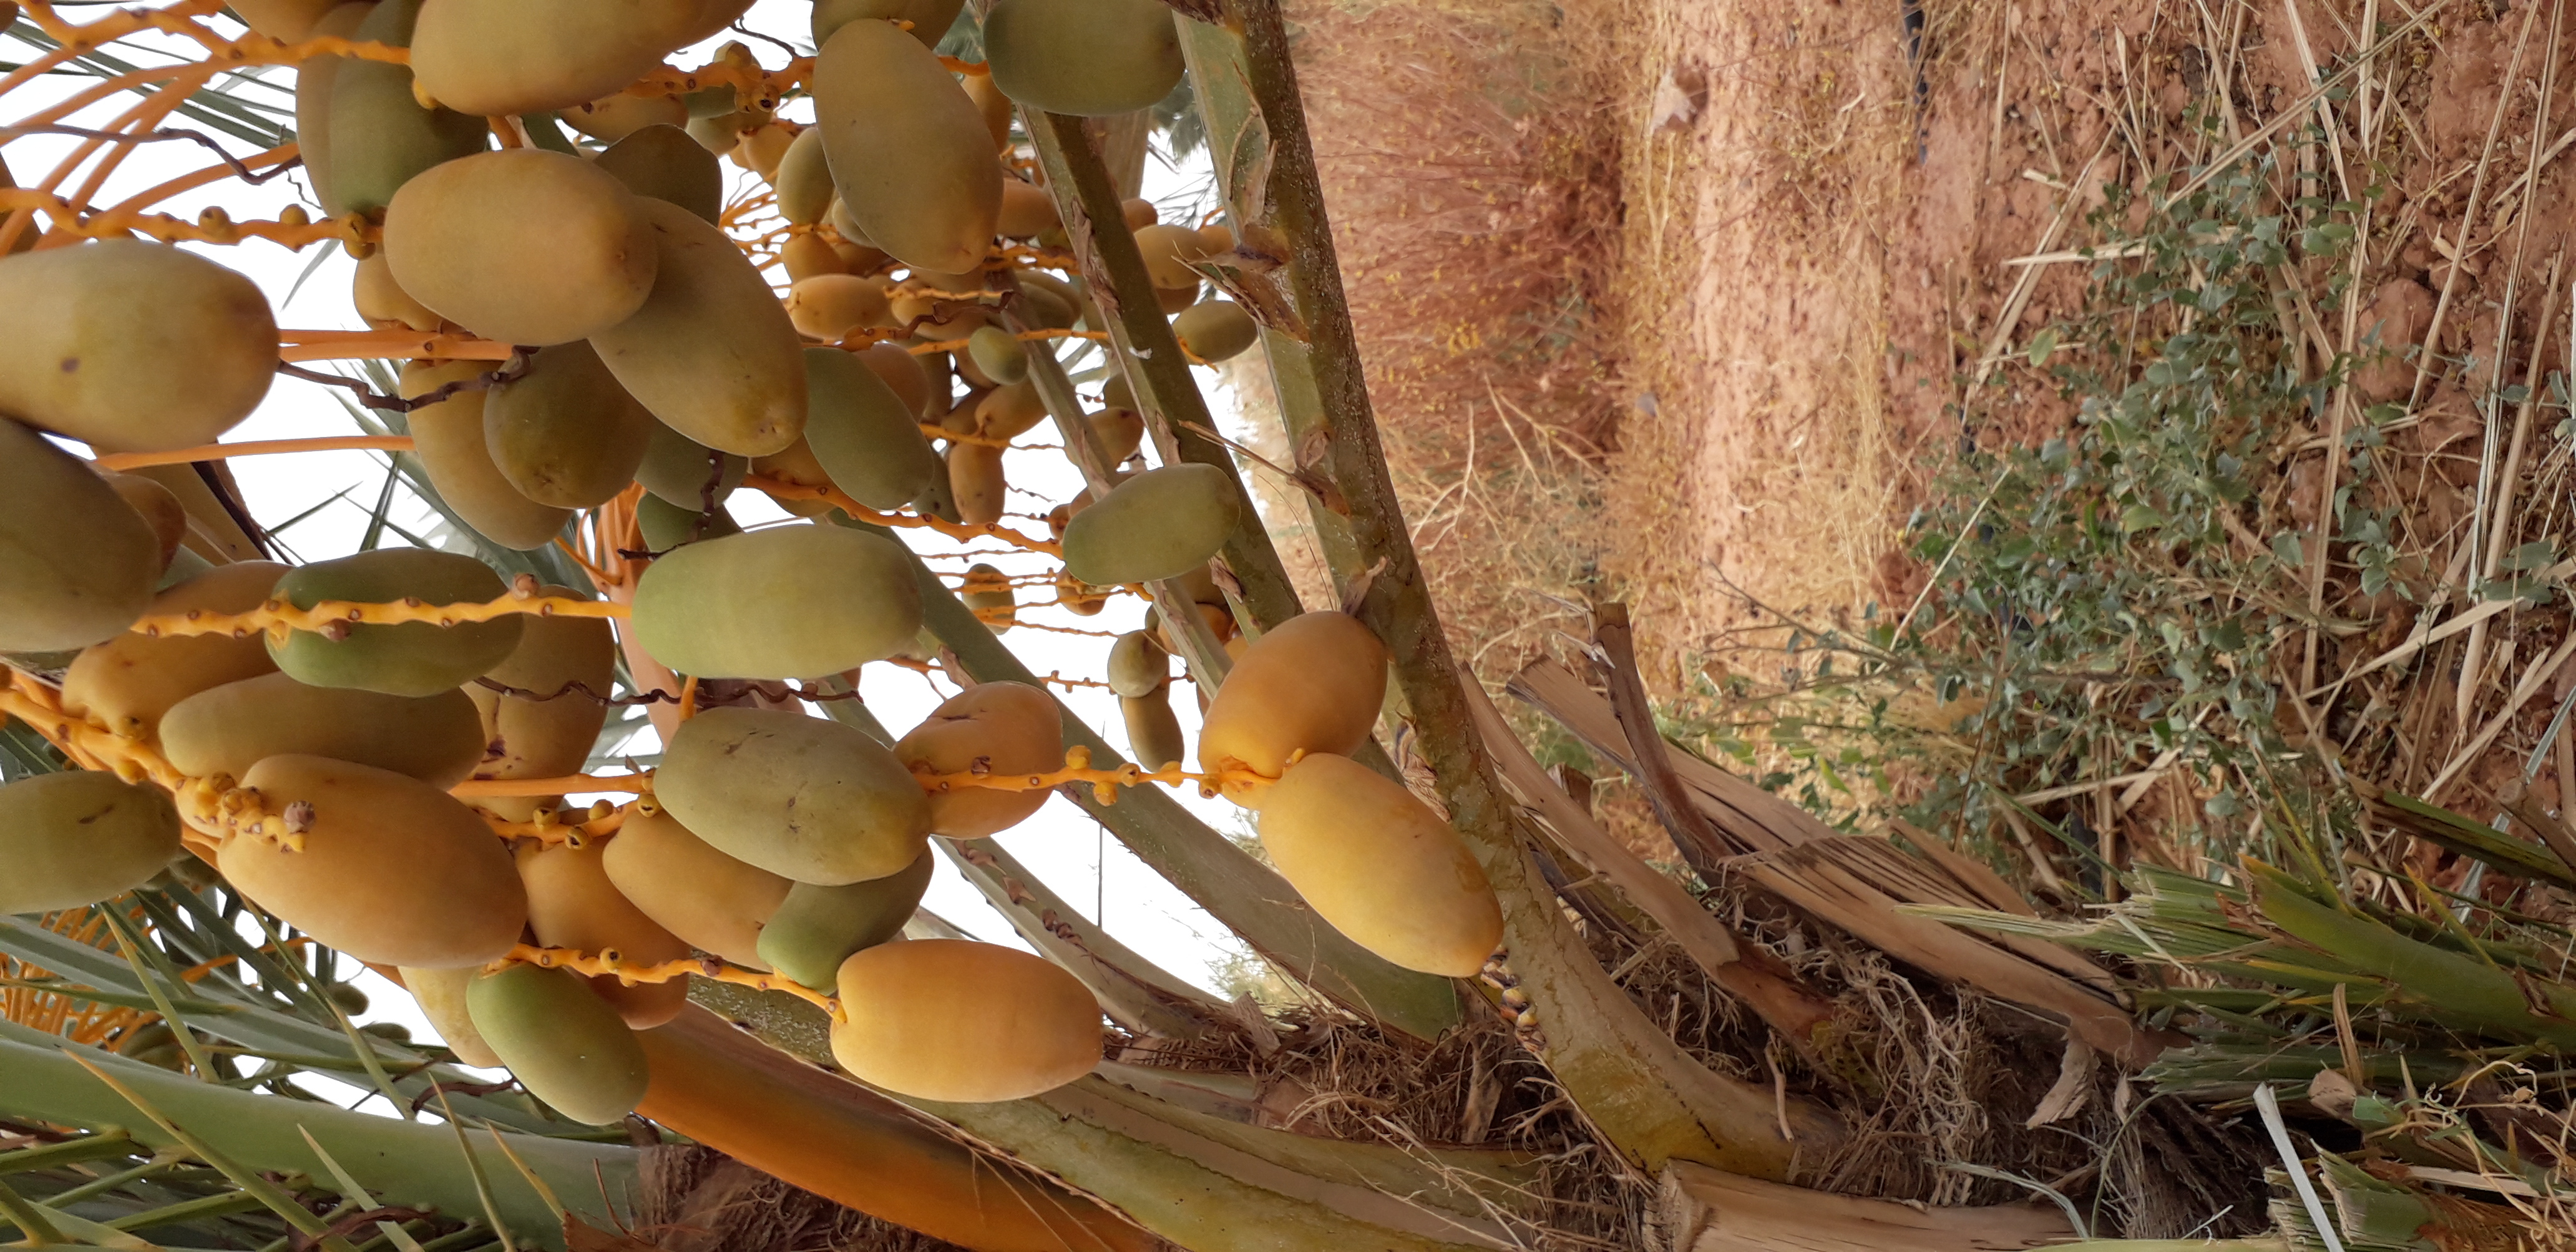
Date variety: Boumajhoul